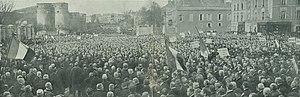
Manifestation de la Fédération nationale catholique, le 8 mars 1925 sur la place Saint-Laud d'Angers, publié dans l'Illustration du 14 mars 1925
Les manifestations de la Fédération nationale catholique sont un ensemble d'actions menées sous l'égide de la Fédération nationale catholique entre juin 1924 et fin 1927. S'opposant à la laïcité offensive du Cartel des gauches, elles cherchent à défendre les libertés religieuses des catholiques ainsi que l'ordre social chrétien.